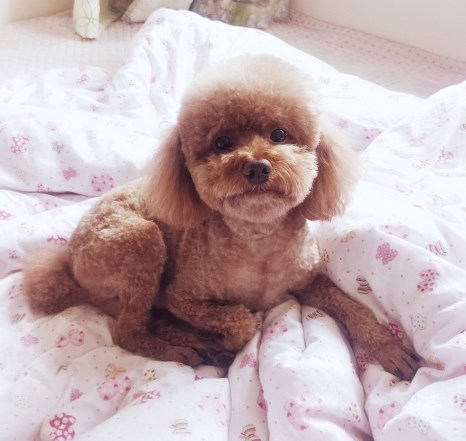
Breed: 7449-n000128-teddy